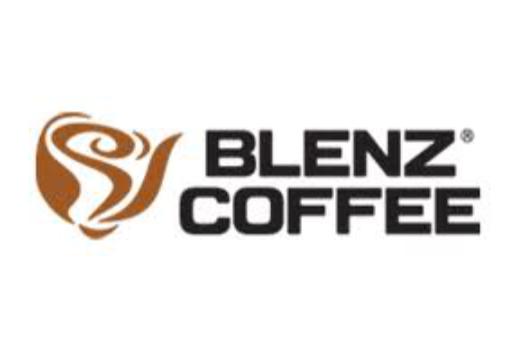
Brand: Blenz Coffee-1
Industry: Food